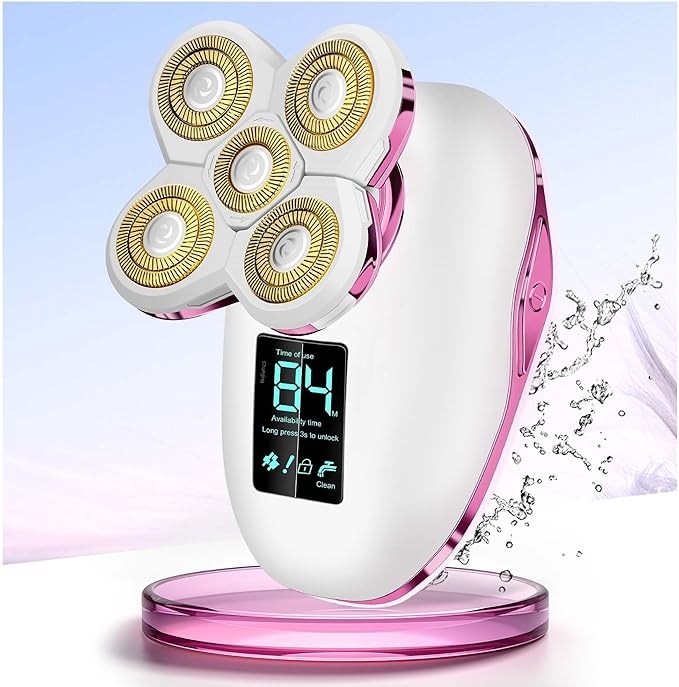
Electric Razors for Women Legs Travel : Rechargeable Waterproof Razor Trimmer for Womens - Dry Wet Electric Shaver for Women - Pro Portable Personal Body Shaver
About This Electric shaver travel: This electric shaver deliver a smooth and painless shaving experience for leg and other body areas. It is ideal for personal grooming on the go. The IPX7 shaver suitable for trimming in the shower or while out and about Electric shaver for women : Electric shave is a waterproof designed for women's personal grooming. With its IPX7 rating, it's perfect for wet or dry use on legs face arm areas. Pink and portable, it's a must-have for any lady's beauty routine Electric shaver for the shower: This razor is rechargeable, IPX7 waterproof and provides smooth skin by easily removing hair in the shower.Electric shaver are ideal for use in the shower or bathtub is theideal gift Give for someone you love The women's shaver offers convenience with its long-lasting battery, electric shaver features a three-second safety lock, making it safe even when placed in a bag. electric shaver electric shaver is ideal for traveling and showering The 5D floating female hair remover effortlessly removes hair from the legs, face, bikini area, and arms. Its detachable cutter head can be washed promptly after use, ensuring a painless, clean, and comfortable experience Do not use under the arms Overview Brand : HYEHET Recommended Uses For Product : bikini, arms, Face, Leg Special Feature : High Efficiency, Detachable Head, Floating Head, Rechargeable, Travel Lock Power Source : Battery Powered Included Components : Cleaning Brush, electric razors
Brand: glowtalebaeuty
Category: Health & Beauty > Personal Care > Shaving & Grooming > Electric Razors > Foil Electric Razors